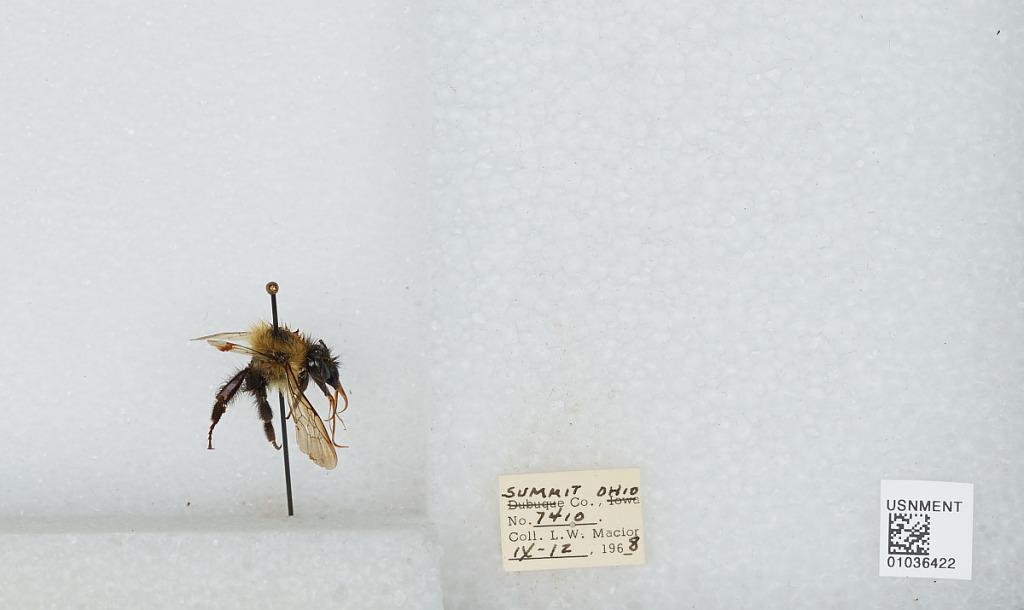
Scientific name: Bombus (Pyrobombus) vagans vagans Smith
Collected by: L. Macior
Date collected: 1968-9-12
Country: United States
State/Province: Ohio
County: Summit
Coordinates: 41.0917, -81.5594